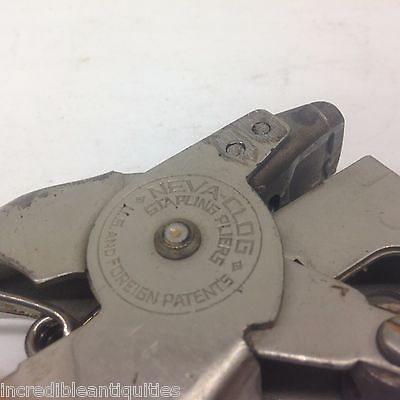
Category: stapler